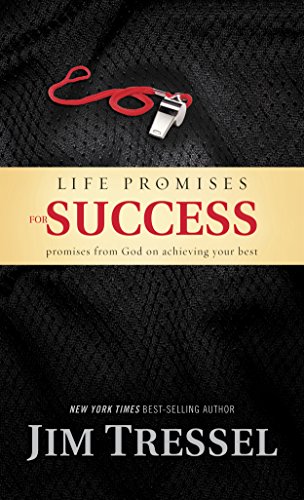
Life Promises for Success: Promises from God on Achieving Your Best
Category: Buy a Kindle
From the Back Cover “If you’re struggling with your place in the world, if things have become difficult and you feel like giving up, this little book will encourage you, lift you up when you’re wrestling with life, push you forward, and motivate you to be a better person―and a more vital part of whatever team you serve.”―Jim Tressel Head football coach, Ohio State
Features: Everyone wants to succeed—at work, at home, in relationships, and in life. But sometimes the road to success can be difficult, and even the most seasoned leaders can find themselves in need of some motivation.In | Life Promises for Success, NYT | bestselling author and Ohio State football coach Jim Tressel shares a collection of inspiring readings and Bible promises designed to encourage those seeking to succeed in every area of life.Filled with easily applicable Bible verses, motivational quotes, and engaging and inspiring readings, | Life Promises for Success | is the perfect daily reader for anyone looking to reach their highest goals, achieve greatness, and inspire others to do the same.